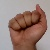
The image shows a hand gesture representing the letter 'A' in Indian Sign Language.